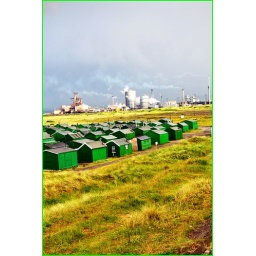
Old green fishermens huts at the mouth of the river tees with steel works in the background